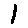
Label: 1